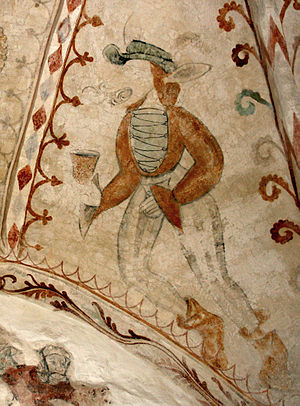
Dalbyneder Kirke
Dalbyneder Kirke, det vestlige hvælvfag i skibet med gotiske kalkmalerier fra 1511 af en mand med hundehoved, der symboliserer misundelsen, en af de syv katholske dødssynder. Dalbyneder Sogn, Gjerlev Herred, Randers Amt, Danmark.
Dalbyneder Kirke er en kirke i Dalbyneder Sogn i Randers Kommune. Kirkens kor og skib er oprindelig romansk, mens våbenhus, tårn og hvælvingerne i kor og skib er gotiske.